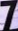
Number: 7